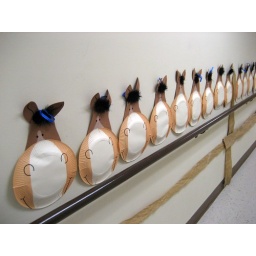
Actually, a corridor display, introducing a new theme for pre-school: the farm! This wall is on a ramp in the pre-school area.